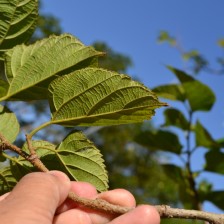
Variety: TaiwanStraberry